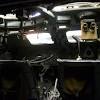
Label: BTR